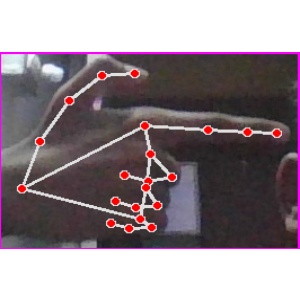
अक्षर: ब